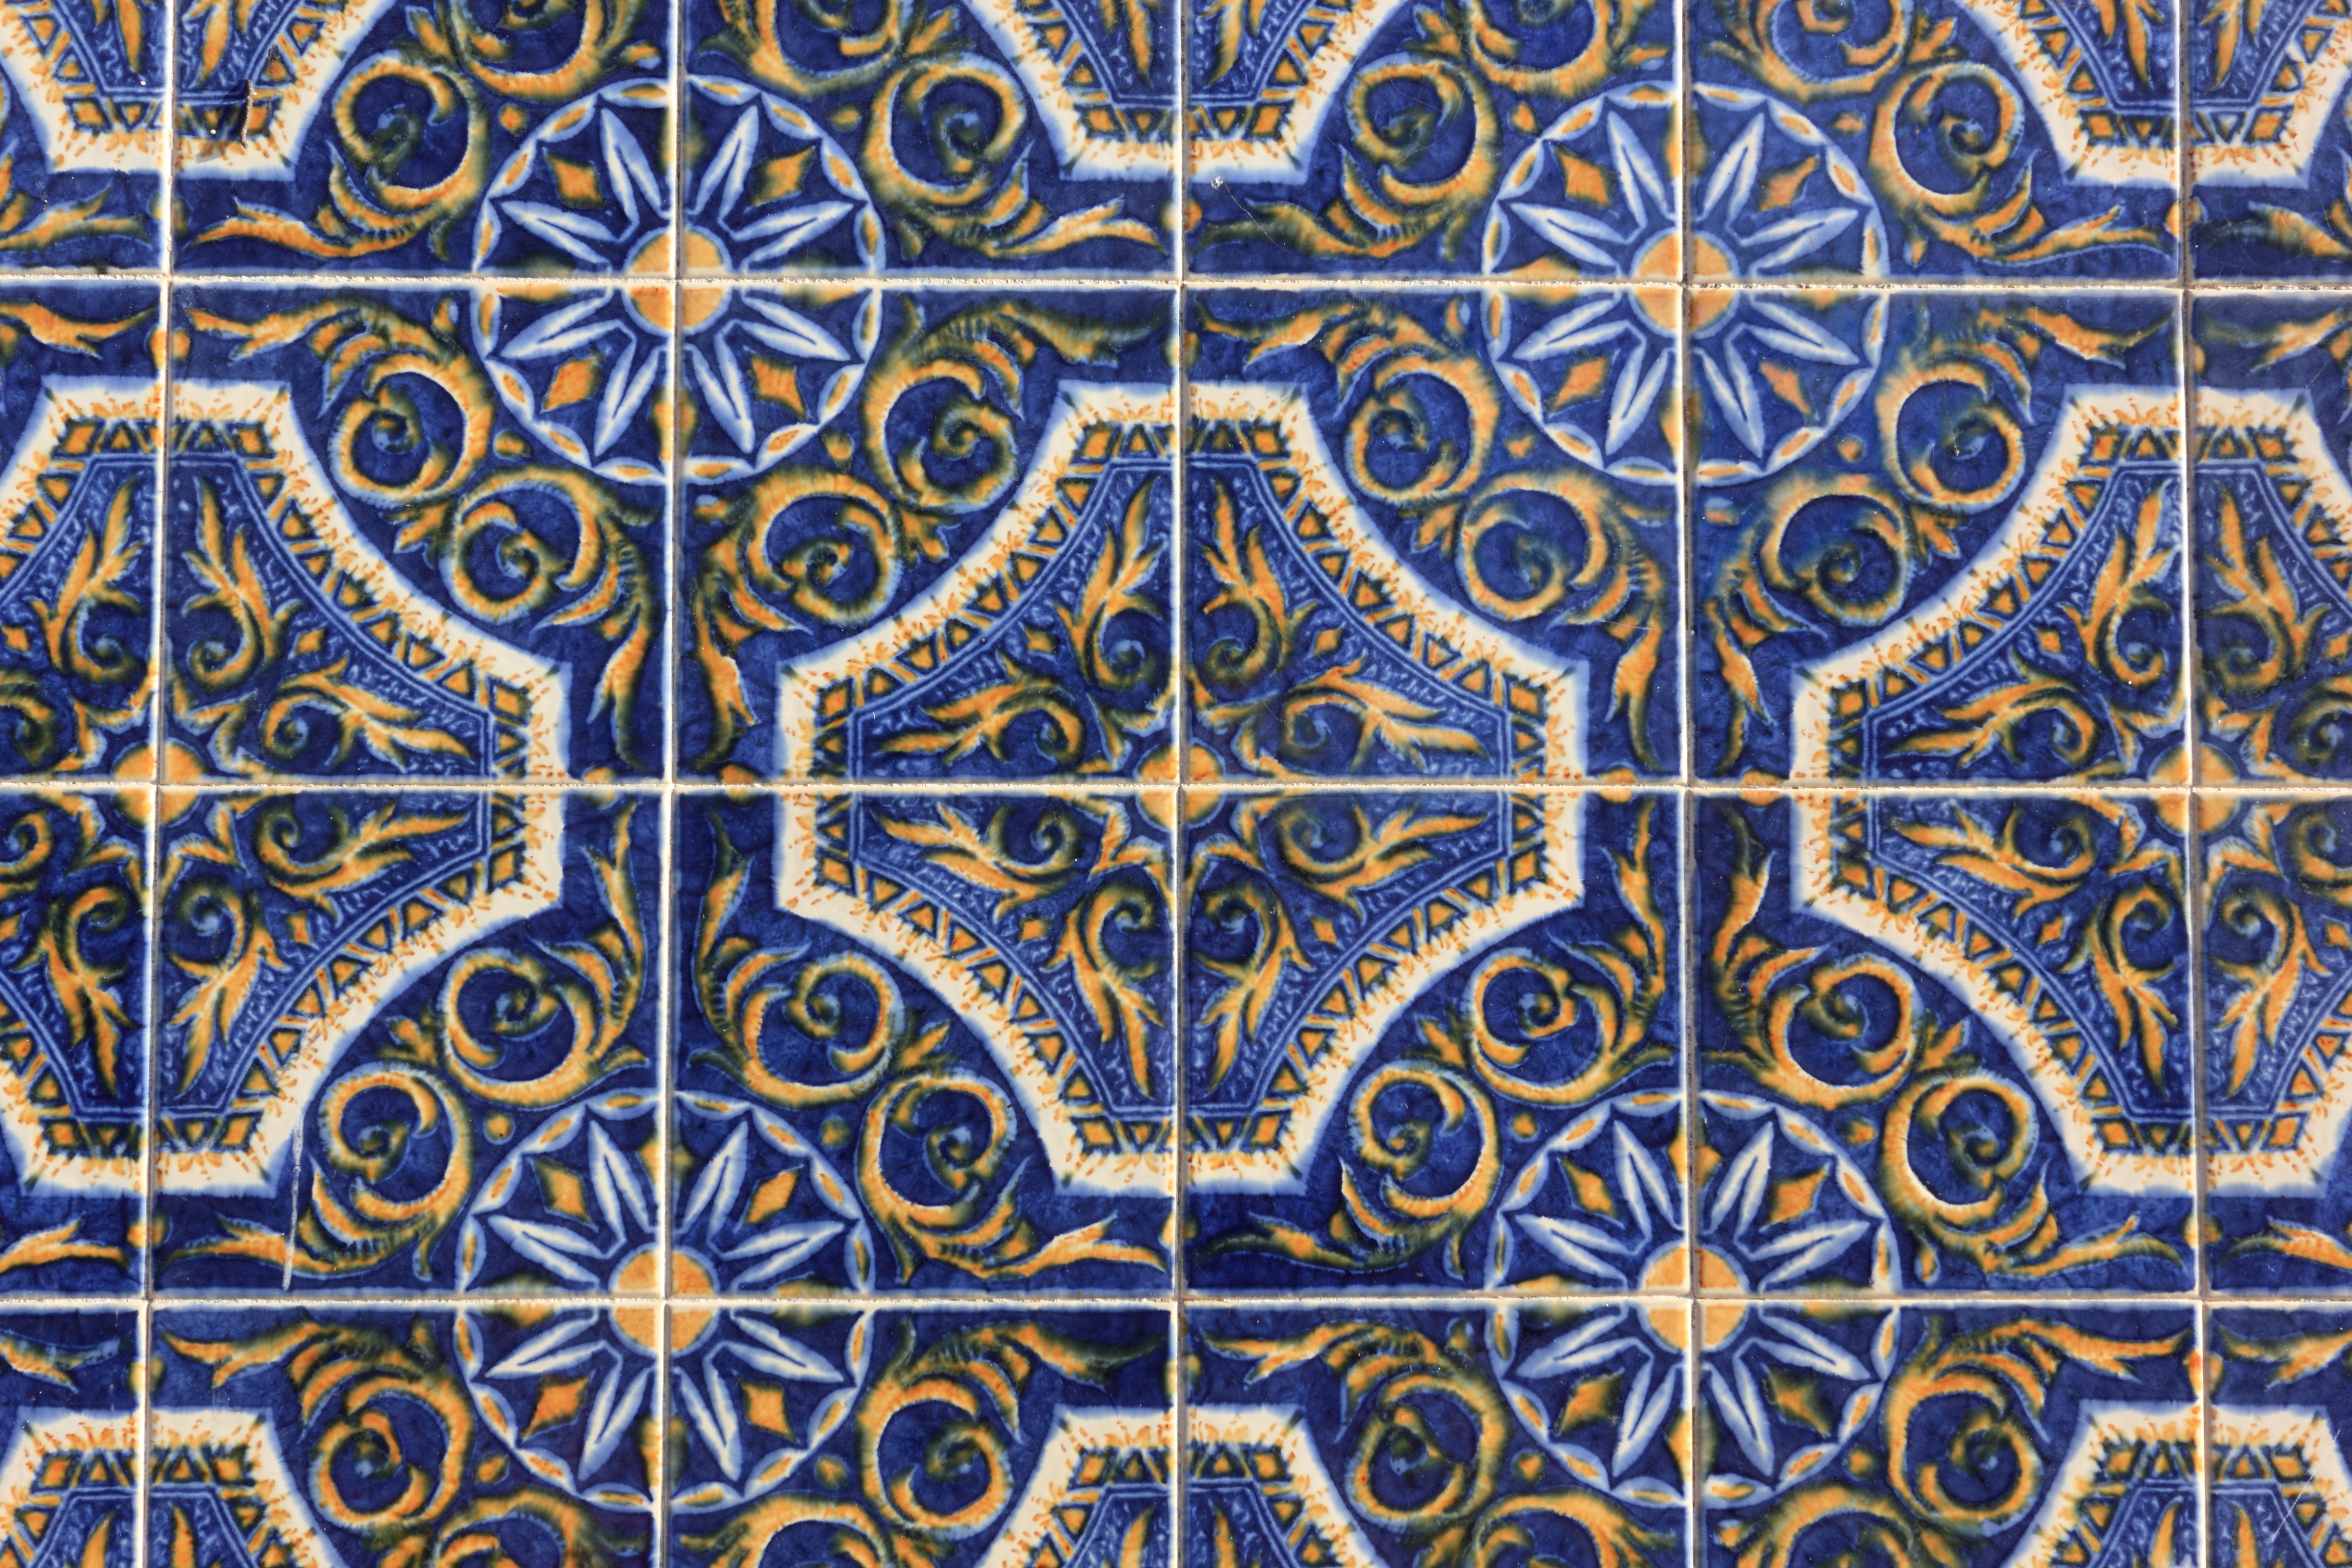
floor, wall, pattern, ceramic, circle, art, design, symmetry, tiles, portugal, flooring